The David School

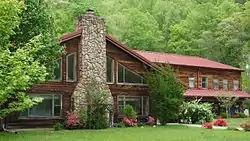

The David School is a non-denominational private high school for underprivileged and struggling students in David, Kentucky, a rural village in the Appalachian Mountains of the United States.